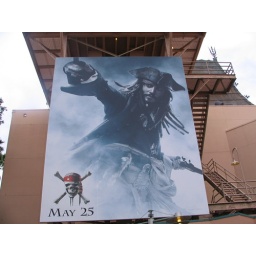
Cap'n Jack towers over this MGM street